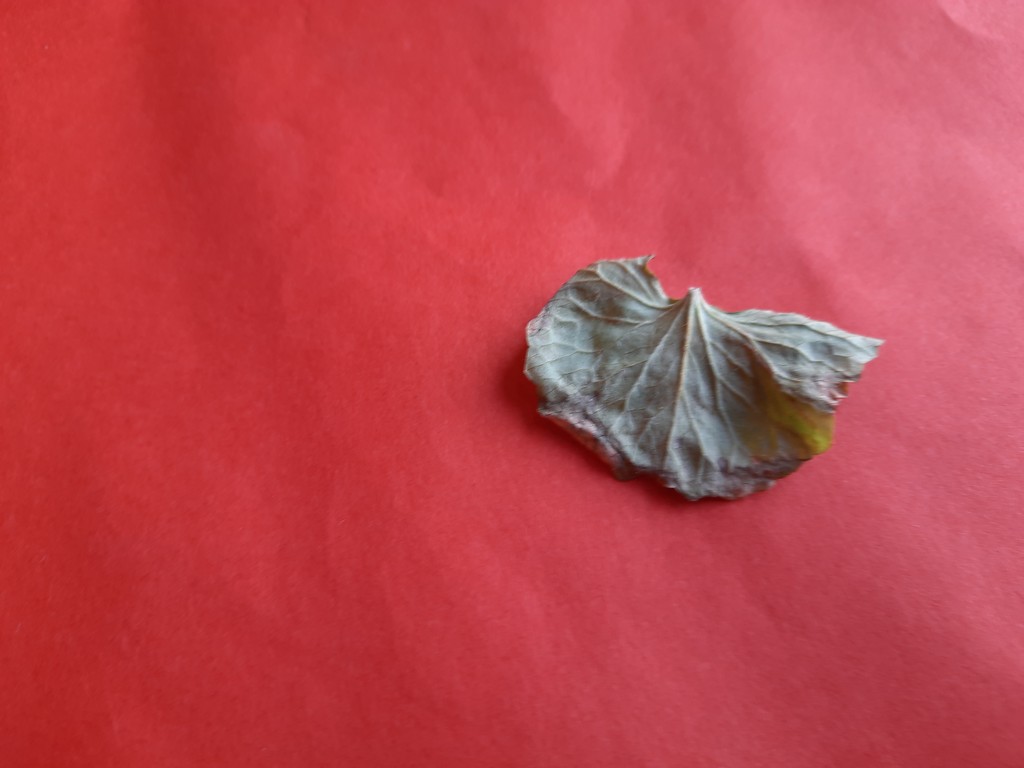
Label: Dried